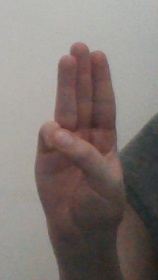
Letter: thaa